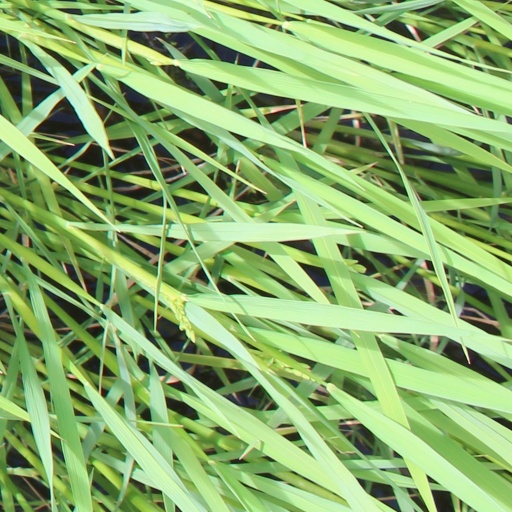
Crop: rice